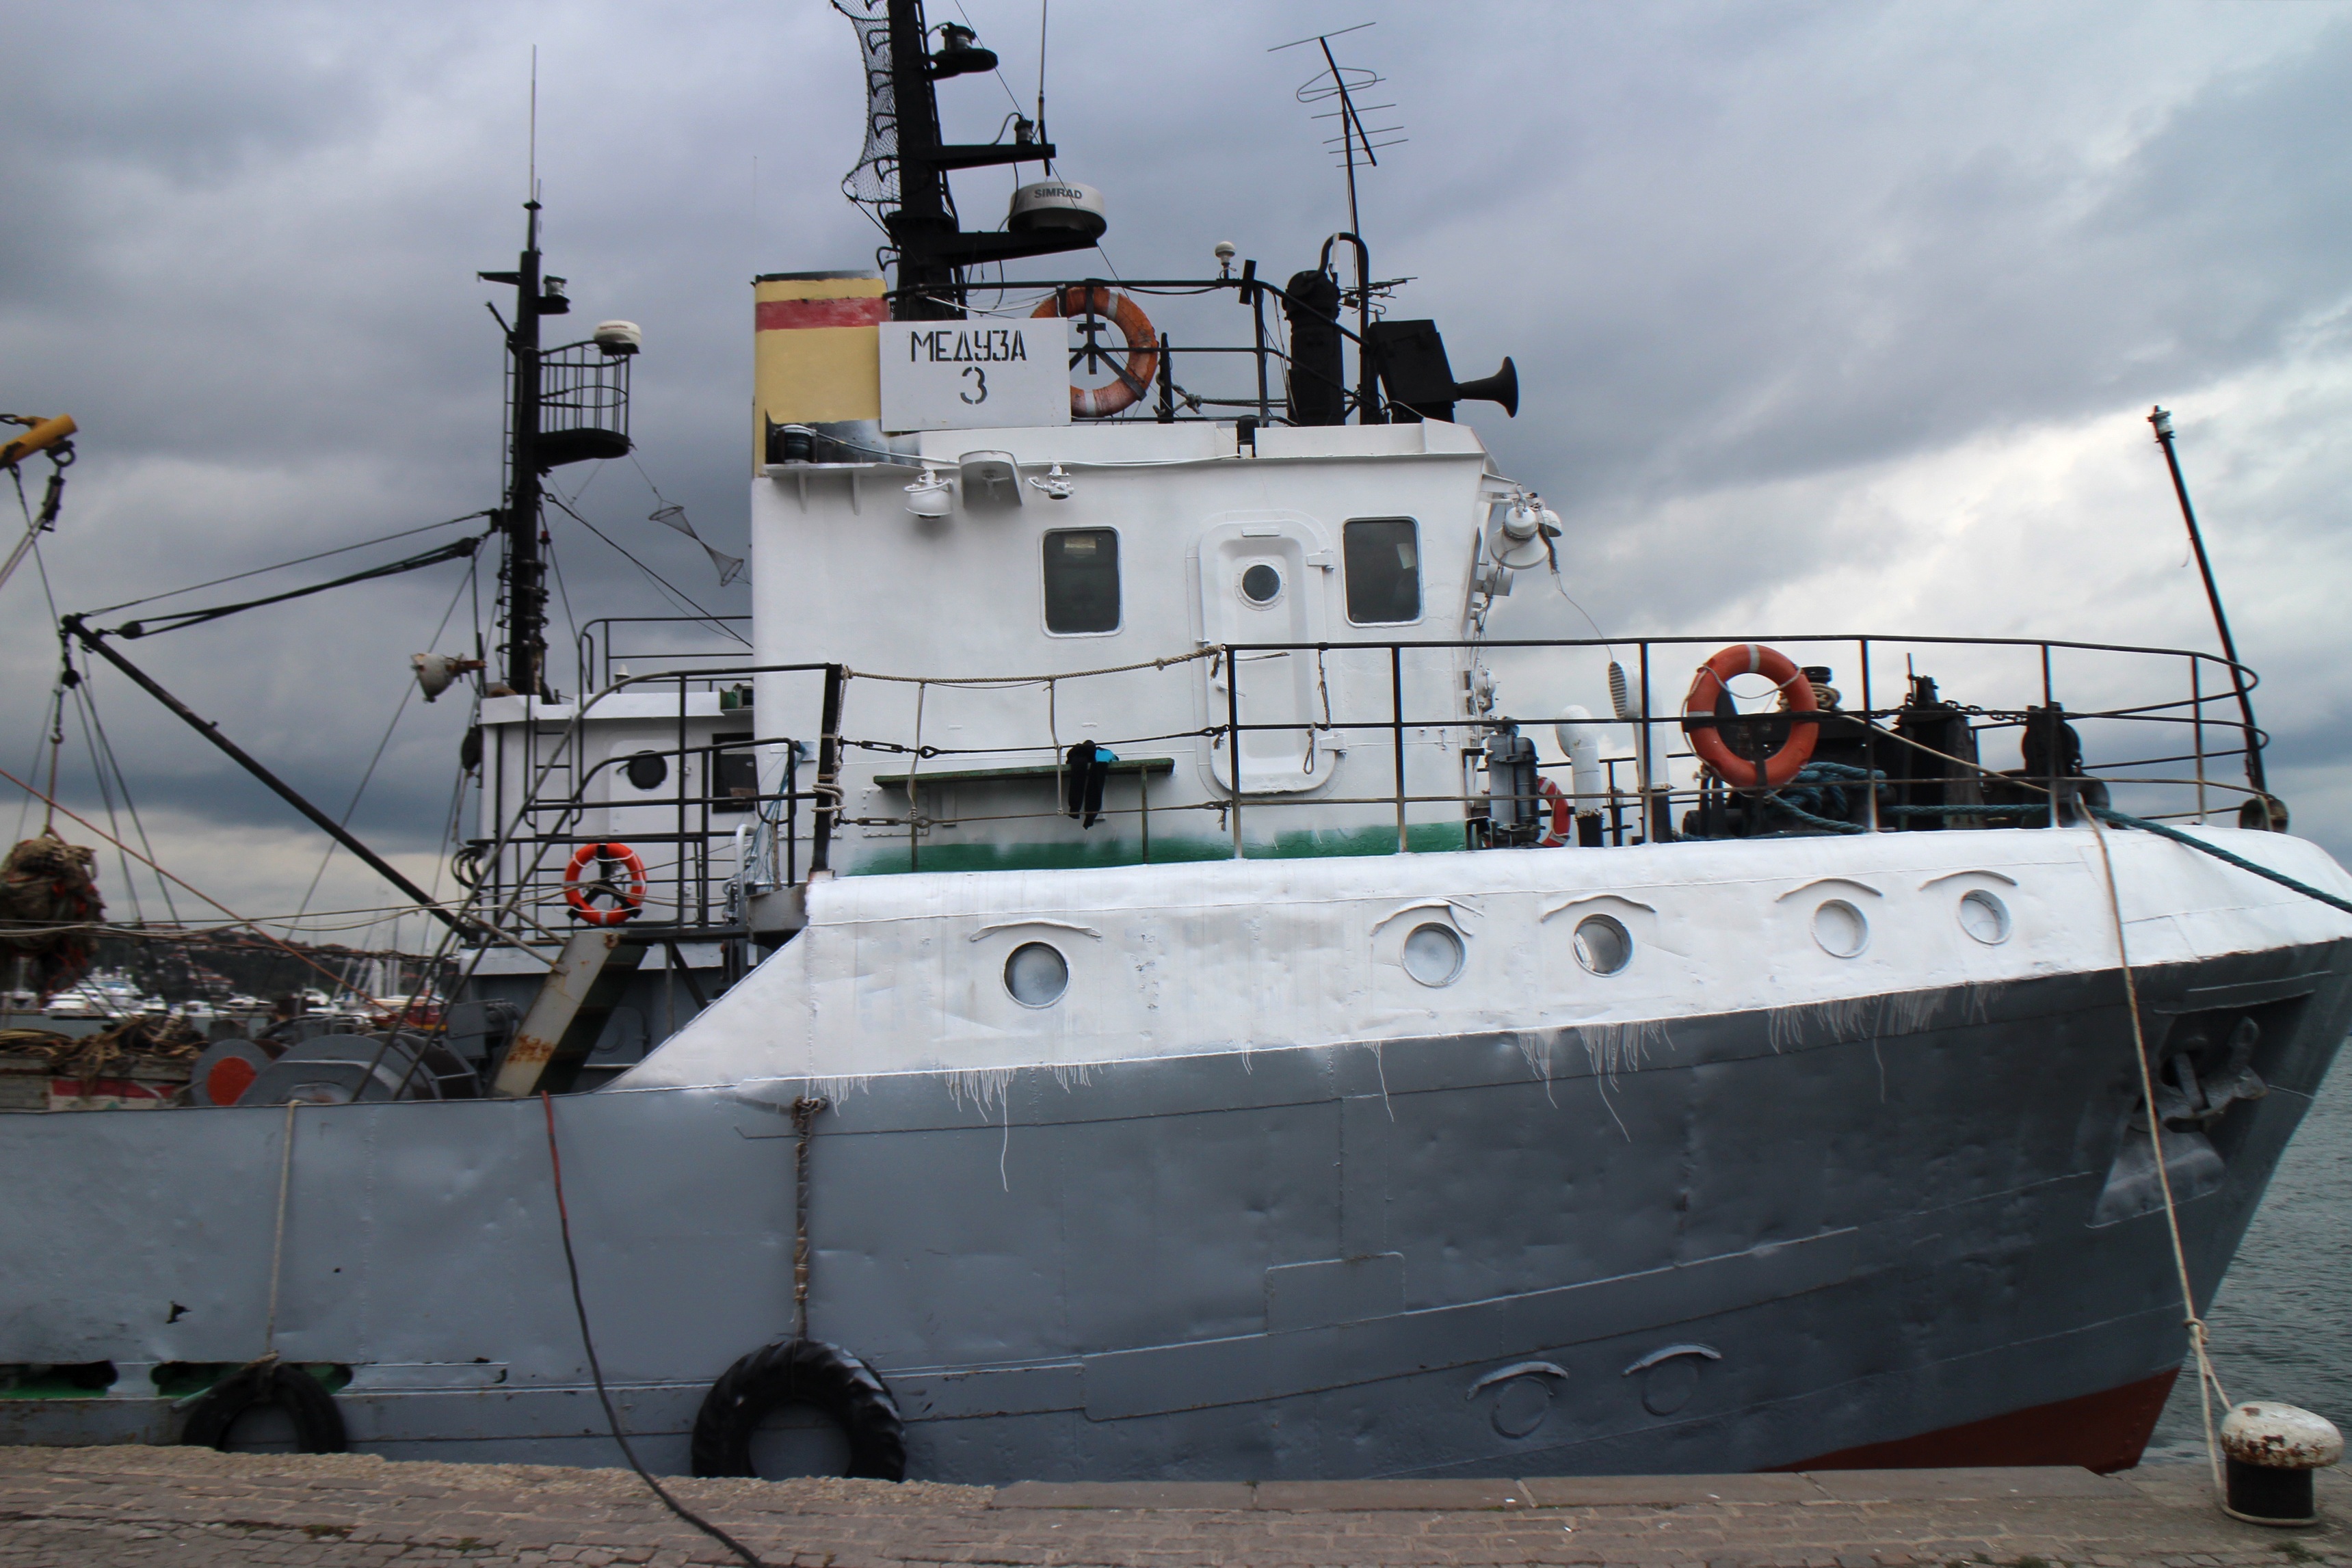
sea, boat, ship, vehicle, fishing, port, fish, tourism, poland, navy, tugboat, watercraft, fishing vessel, sail boat didn t, marine fish, fishing trawler, patrol boat